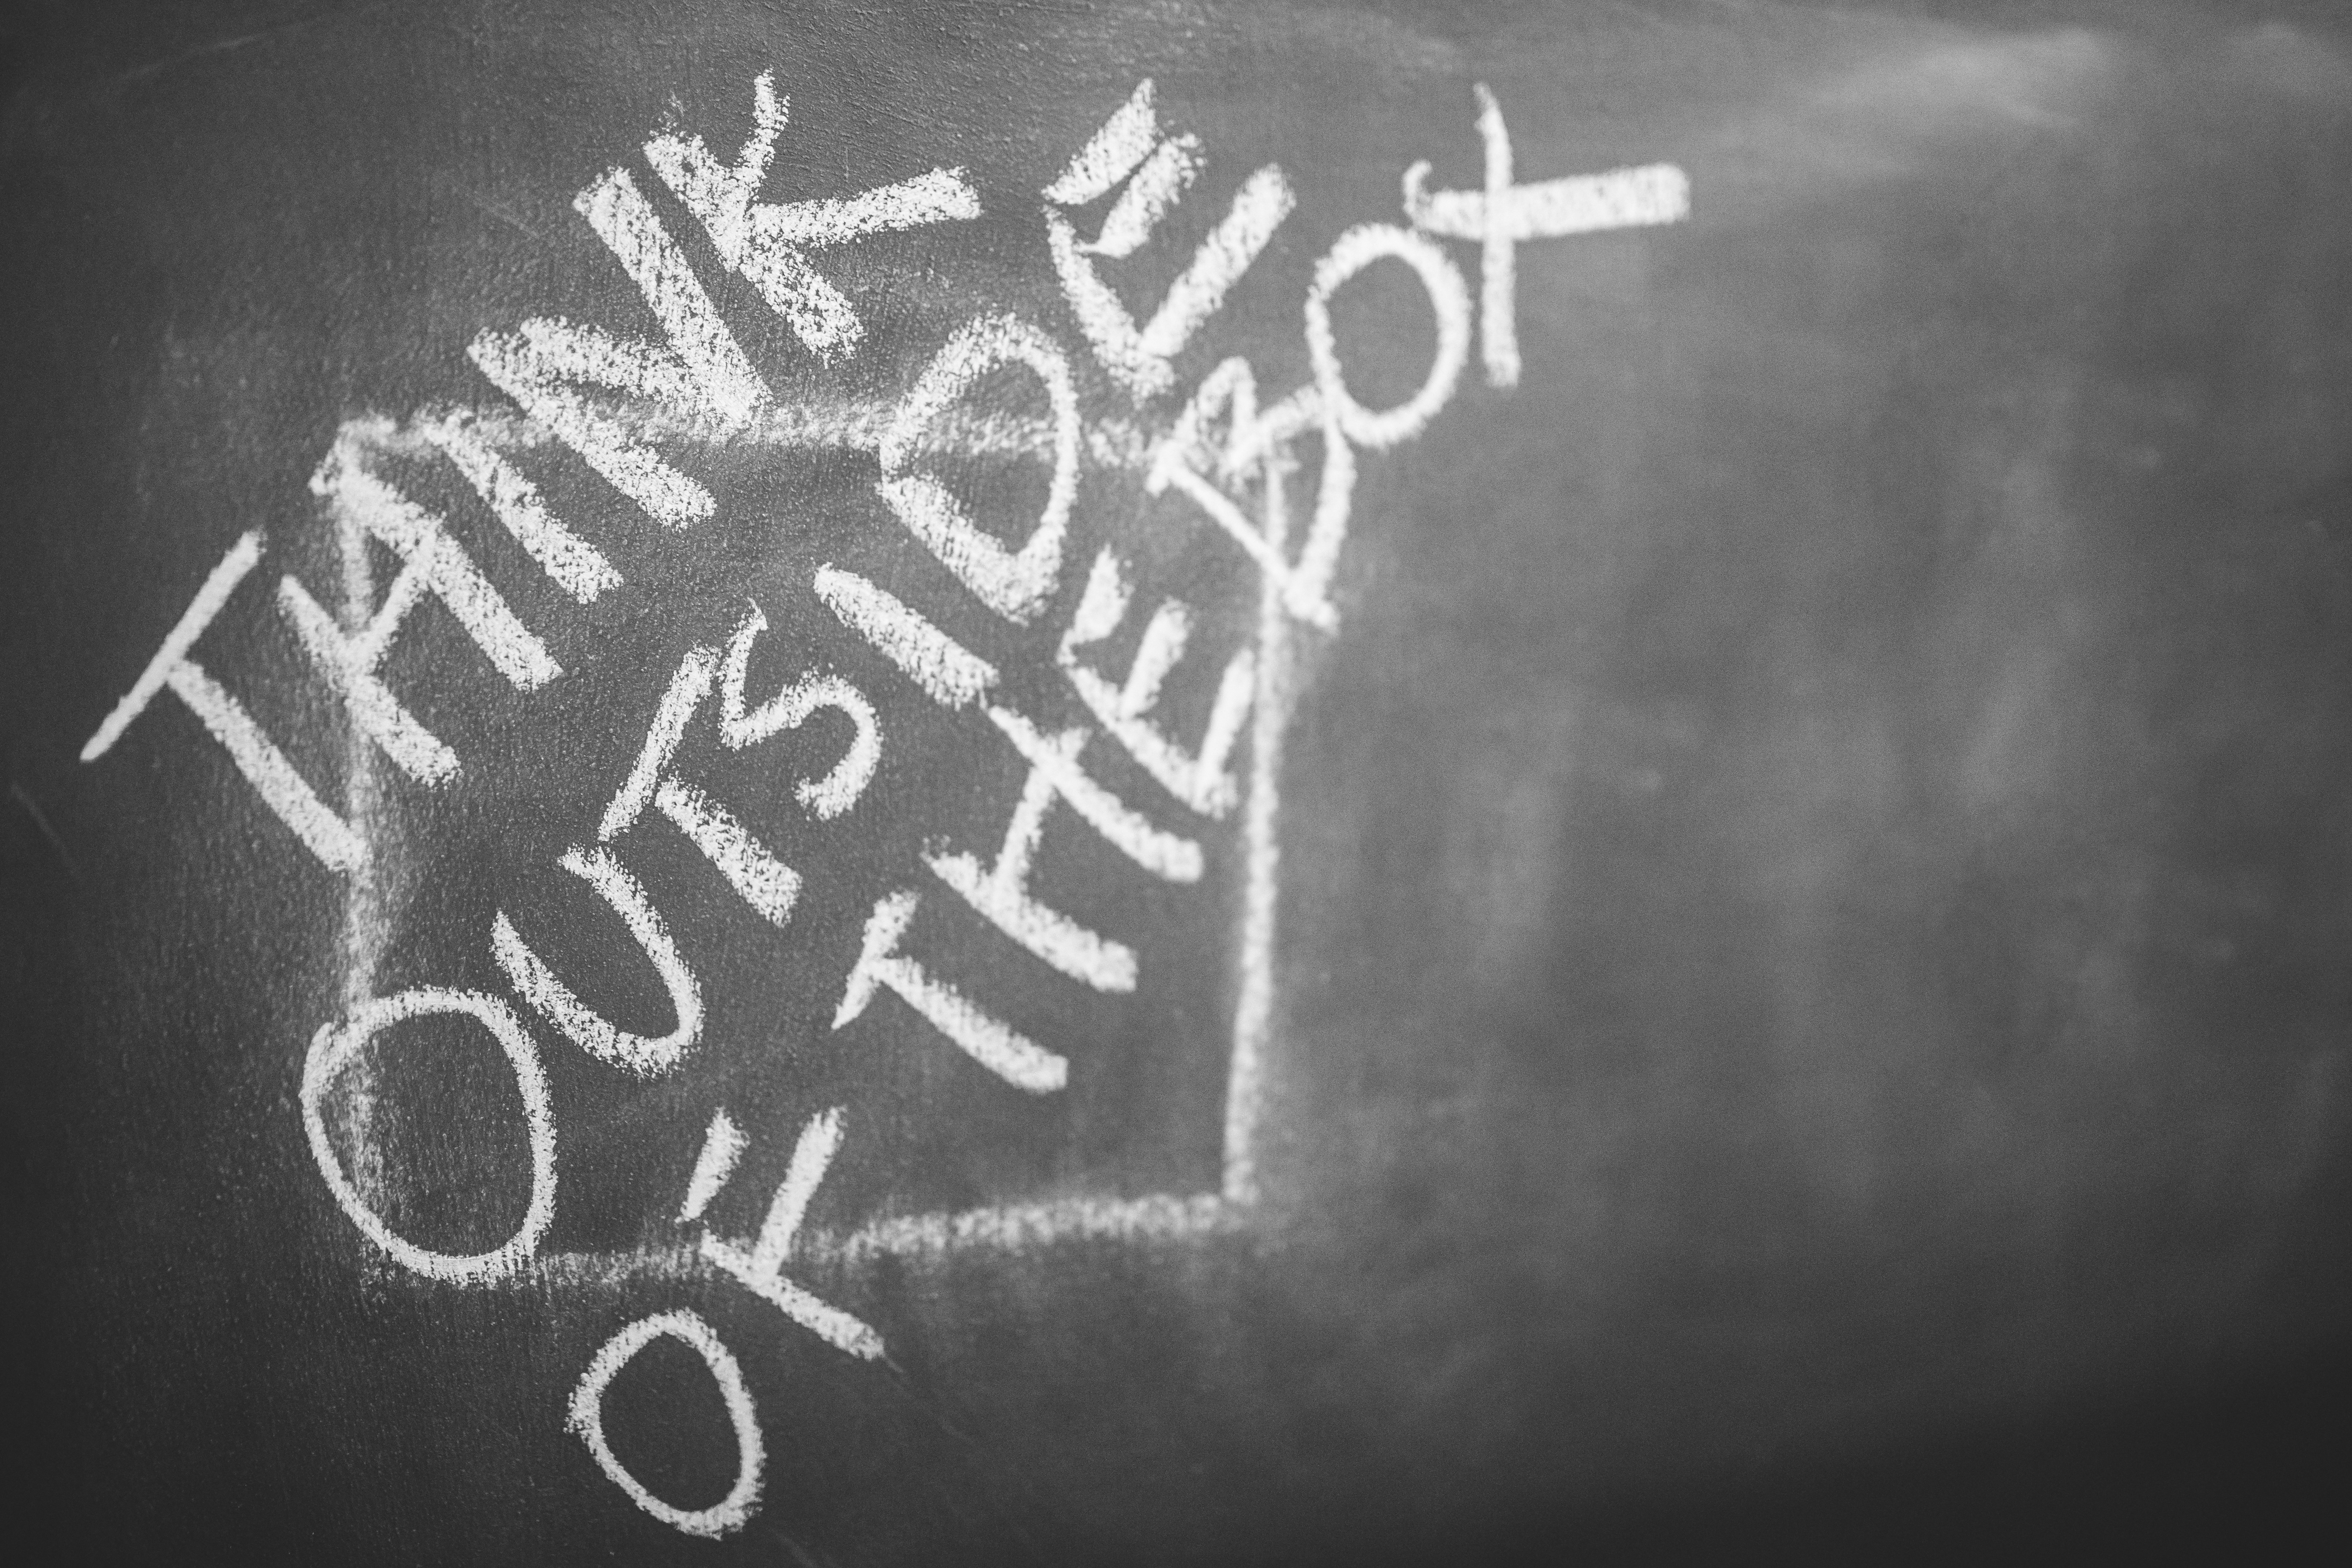
black and white, white, number, blackboard, think, darkness, black, monochrome, chalkboard, font, chalk, text, words, calligraphy, quote, sentence, monochrome photography